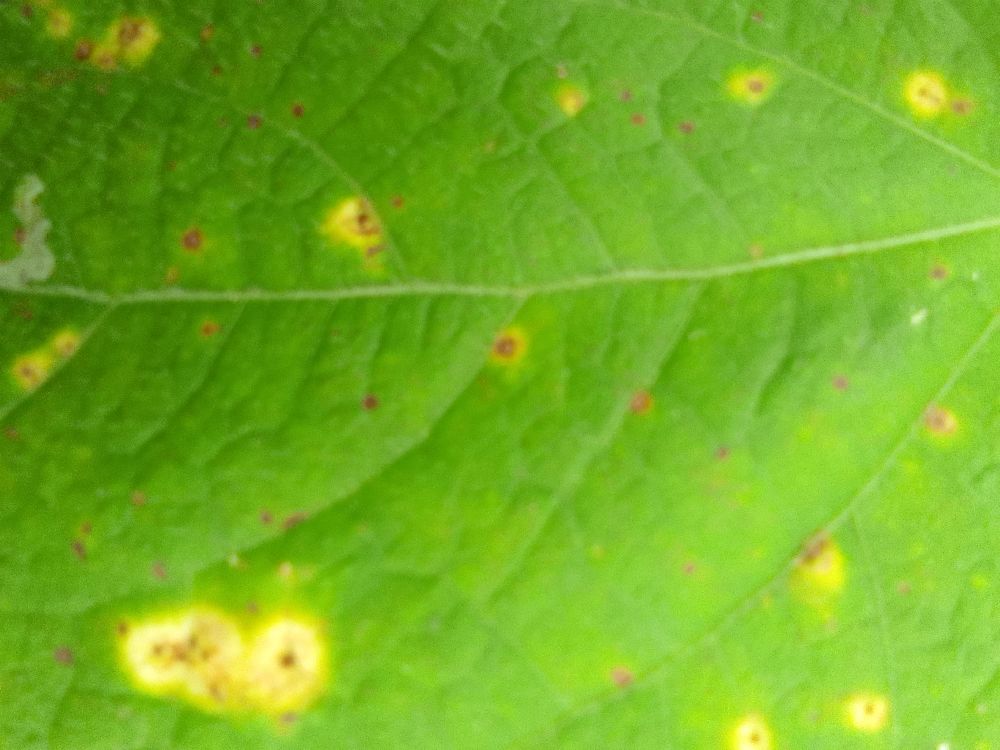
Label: rust